Sajjada Nashin

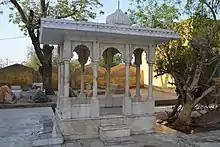
"Throne" of the Sajjada Nashin of Sufi poet Sachal Sarmast, in Sindh, Pakistan

The Sajjāda Nashīn or Gaddi Nashin is a term of Persian origin, used chiefly within the Sufi traditions of South Asia referring to the successor or hereditary administrator of a Sufi master who typically functions as a custodian or trustee at his shrine.